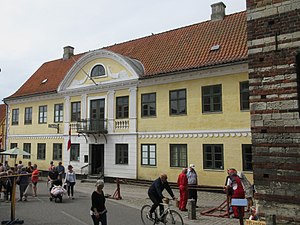
Empiregården
Empiregården rummer i dag Møns Museum.
Empiregården er en fredet købmandsgård fra slutningen af 1700-tallet, der ligger i Stege på Møn. Den ligger ved siden af den gamle byport Mølleporten, og huser i dag Møns Museum.